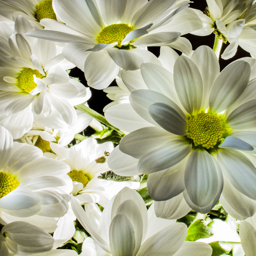
a bouquet of white chrysanthemums illuminated from within